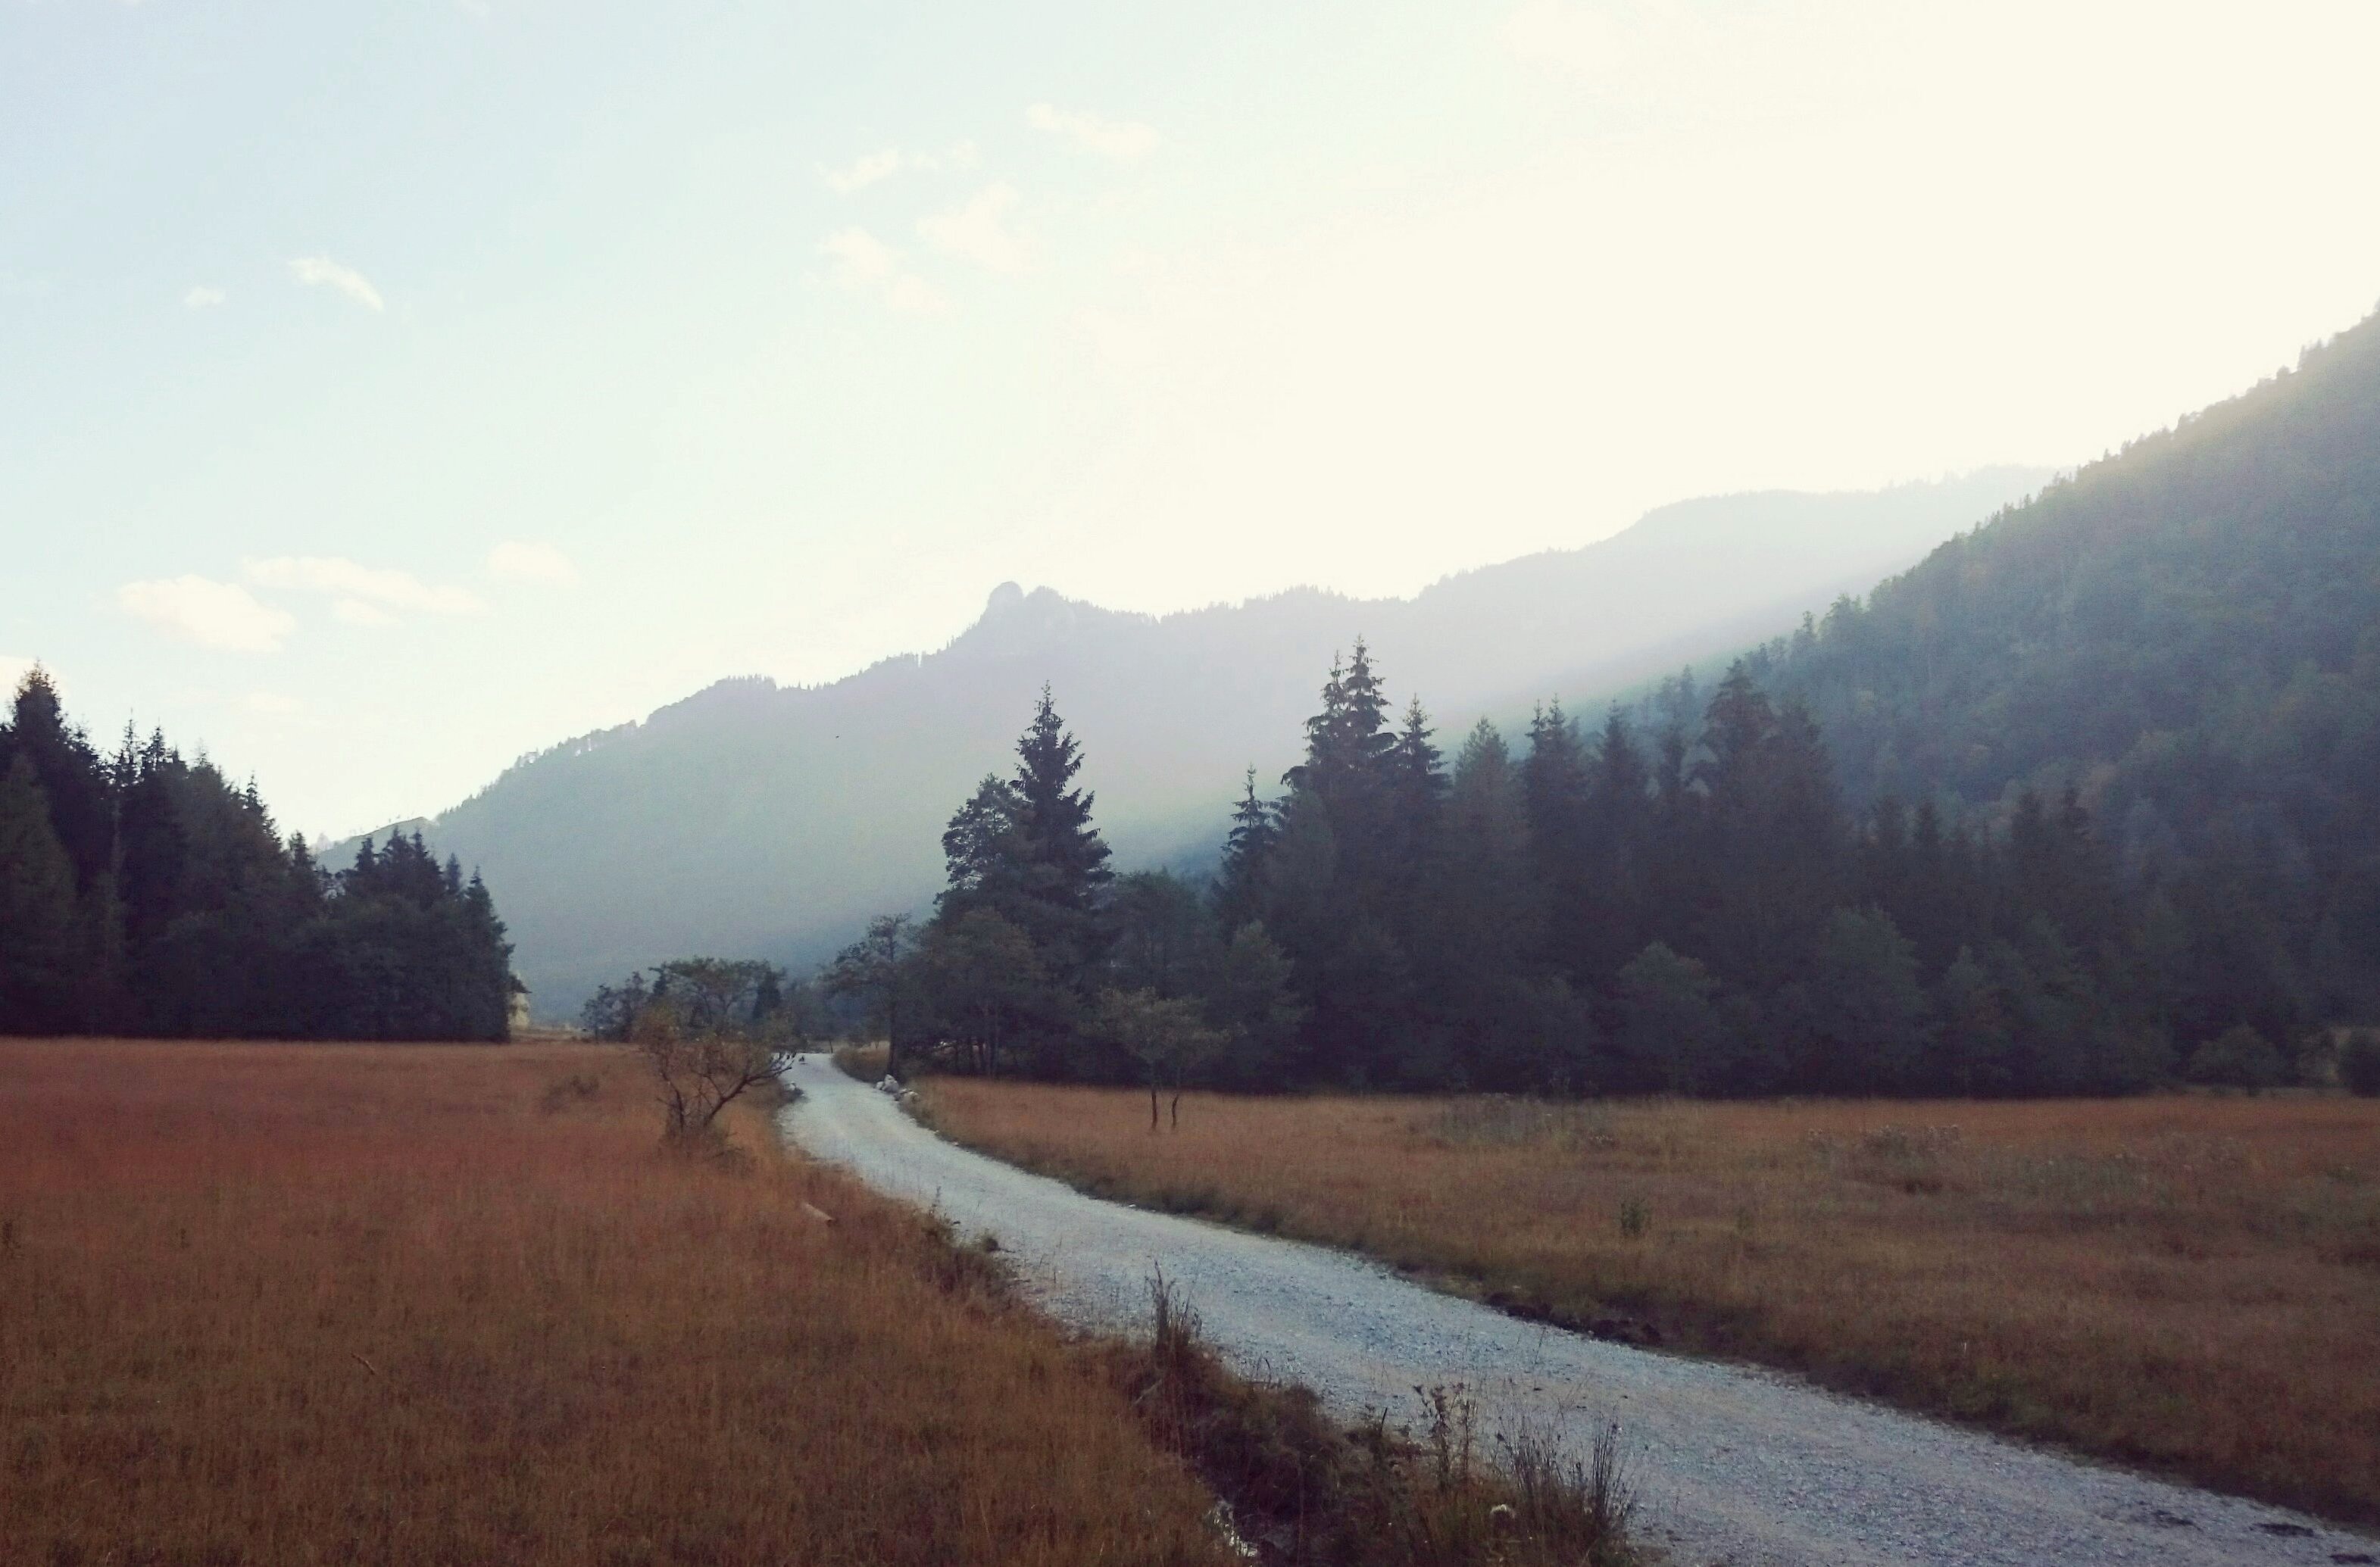
landscape, tree, nature, rock, wilderness, mountain, cloud, sky, road, hiking, trail, morning, hill, valley, mountain range, summer, idyllic, reservoir, leisure, ridge, road trip, sunny, mountains, plateau, beautiful, loch, idyll, away, more, grasses, rural area, geographical feature, atmospheric phenomenon, mountainous landforms